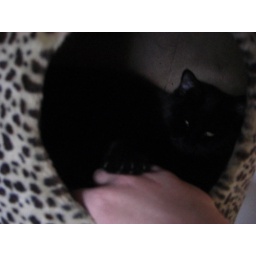
Long string Freya attacking and glaring at my hand in cat tree